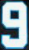
Number: 9